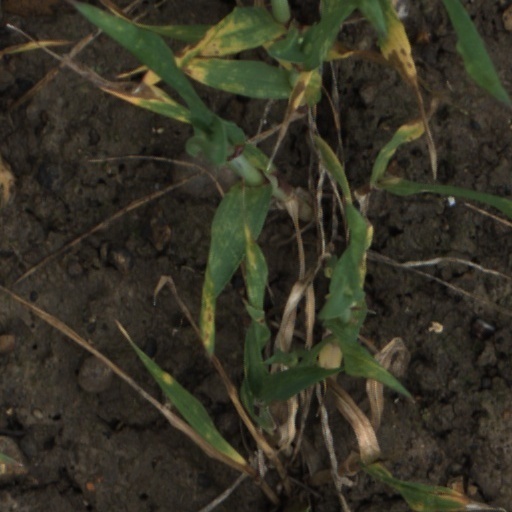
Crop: wheat